Campus of the University of Illinois Urbana-Champaign

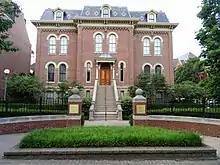
Harker Hall

Harker Hall is immediately east of the Union and west of the Natural History Building. The building previously housed the Department of Chemistry and School of Law. The building was named after Judge Oliver Harker, who served as the Dean of the College of Law from 1903 to 1916. Harker Hall underwent extensive restoration in 1992 and is home to the University of Illinois Foundation, a non-profit organization that is responsible for the fund raising effort for the University of Illinois system.